Azerbaijan's space program

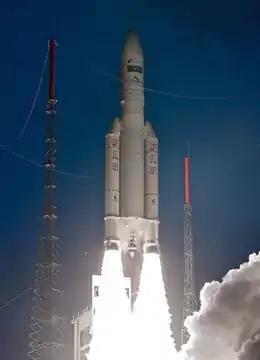
Launch of Azerspace-1 artificial satellite from Kuru Cosmodrome

Azerbaijan's space program is the program of the Azerbaijani government to develop Azerbaijan's space capabilities.